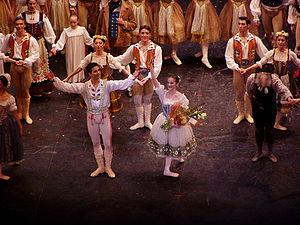
L’English National Ballet est une compagnie de ballet britannique fondée en 1950. Elle est installée à Londres.